Massacre of Monzievaird

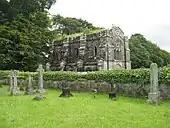
Mausoleum at Ochtertyre, built on the site of the old church

The Scottish Highland Massacre of Monzievaird took place on 21 October 1490, at the church of Monzievaird, at Ochtertyre, near Hosh in Perthshire. Some sources give the date as 1511. It was the culmination of a violent blood feud between the Murray and Drummond families. Although feuding, murdering kin, and marrying enemies was commonplace for Highlanders at the time, the massacre was nevertheless notorious and sensational in its day.